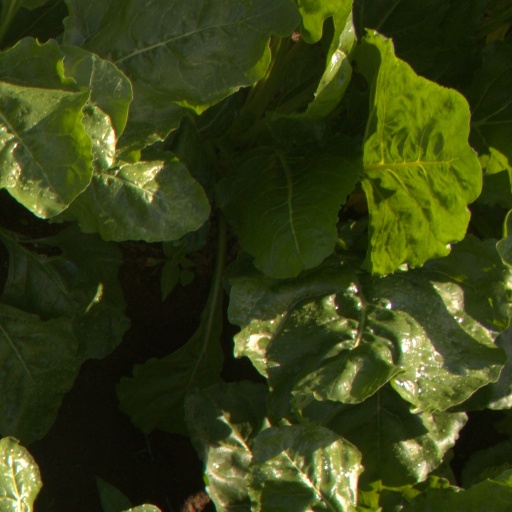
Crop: sugar beet